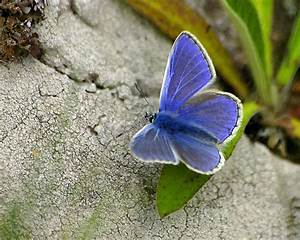
Label: butterfly